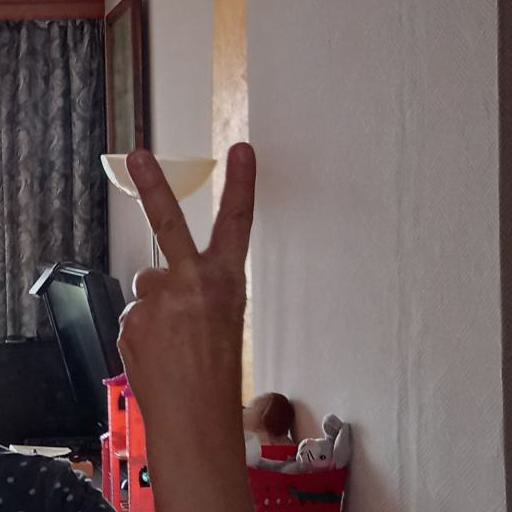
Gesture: peace_inverted